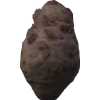
Label: celery